Manuel the Armenian

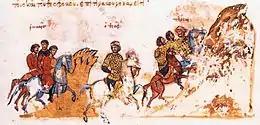
The Byzantine army and Theophilos retreat towards a mountain after the Battle of Anzen, miniature from the "Madrid Skylitzes".

In 831, Manuel accompanied Theophilos in an expedition against a raid by the Cilician Arabs. The Byzantines caught up with the Arabs near the fort of Charsianon, and inflicted a heavy defeat upon them, killing 1,600 and taking some seven thousand prisoner. Manuel is also recorded as accompanying Theophilos on his great expedition in 837 against the Arab cities of northern Mesopotamia, which led to the sack of Zapetra and Arsamosata. This campaign, however, and the atrocities committed by the Byzantines' former Khurramite troops after the fall of Zapetra, provoked a large-scale retaliatory campaign by Caliph al-Mu'tasim. Manuel again accompanied the Emperor as his senior general, along with Nasr/Theophobos as commander of a large corps composed of former Khurramite refugees. Manuel participated in the disastrous Battle of Anzen on 22 July 838, where Theophilos confronted the army of general al-Afshin. During that battle, the imperial army broke and fled, and Theophilos with his retinue were surrounded by the Arabs on a hill with some 2,000 Khurramites. When some of the latter reportedly began planning to surrender the Emperor to the Arabs, Manuel seized the Emperor's horse by the bridle and forcibly led him away. With a few other officers, he managed to break through the Arab lines, and brought Theophilos to safety in the nearby village of Chiliokomon. During the battle, he received heavy wounds, and according to the chronicle of Symeon Logothetes, he died of them five days later, on 27 July 838. He was buried in his palace in Constantinople, which lay near the Cistern of Aspar and which became a monastery named after him, now traditionally identified with the Kefeli Mosque.